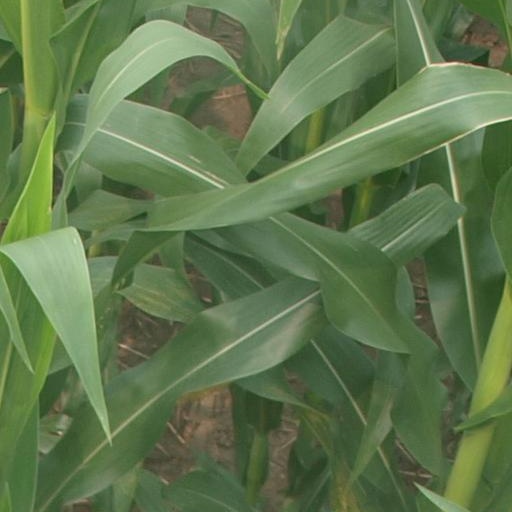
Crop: maize; corn